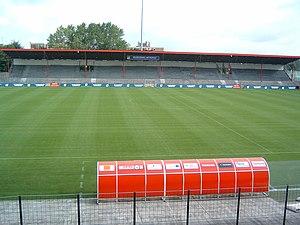
Stade Nungesser 2007
Le stade Nungesser était une enceinte sportive située à l'est de Valenciennes, dans le quartier Nungesser, sur l'avenue de Reims ; le stade est détruit en 2012. Le stade faisait partie d'un vaste plateau sportif englobant le Palais des sports de Valenciennes et divers terrains d'entrainement. Ancienne propriété de Valenciennes Métropole, il a accueilli principalement des matchs de football dont ceux du Valenciennes FC qui y a résidé de 1929 à 2011.